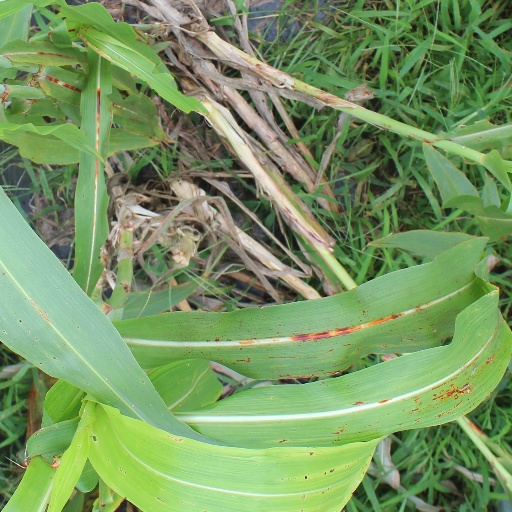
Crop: sorghum